Mabel Love

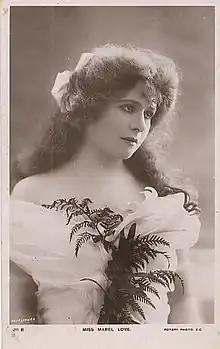
Mabel Love, 1905

Mabel Love (16 October 1874 – 15 May 1953), was a British dancer and stage actress. She was considered to be one of the great stage beauties of her age, and her career spanned the late Victorian era and the Edwardian period. In 1894, Winston Churchill wrote to her asking for a signed photograph. Among her West End stage roles were Francoise in "La Cigale" and "Pepita" in "Little Christopher Columbus". Later, she appeared in "Man and Superman" on Broadway.